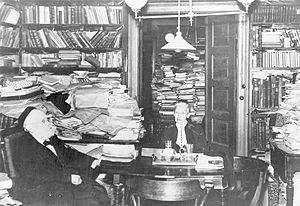
David Simonsen / Arkivet
Simonsen og hustru ca. 1930 i lejligheden Skindergade 28
David Jacob Simonsen var uddannet i København og Breslau og var overrabbiner 1892-1902. Hans store bogsamling, dækkende mange humanistiske discipliner og sprogområder, samt hans arkiv blev i 1932 erhvervet af Det Kongelige Bibliotek.